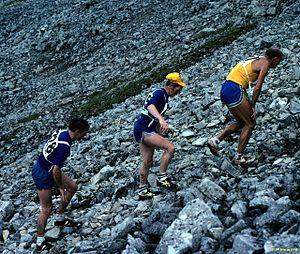
Le trail, la course nature ou plus rarement la course en sentier, est un sport de course à pied, sur longue distance, en milieu naturel, généralement sur des chemins de terre et des sentiers de randonnée en plaine, en forêt ou en montagne. Trail est l'abréviation, propre aux francophones, de l'anglais trail running.
Le Ben Nevis est le point culminant des îles Britanniques avec 1 345 mètres d'altitude. Situé près de Fort William en Écosse, il fait partie des monts Grampians dans les Highlands. Gravi pour la première fois en 1771, il est coiffé par les ruines d'un observatoire construit et utilisé à la fin du XIXᵉ siècle pour effectuer des observations météorologiques qui sont restées très importantes dans la compréhension du climat en Grande-Bretagne. Celui qui sévit au sommet, extrêmement rude, lui vaut d'ailleurs son nom, Nibheis signifiant « malveillant » en gaélique écossais. Un sentier par l'ouest, tracé à la même époque que l'observatoire, constitue toujours l'itinéraire le plus fréquenté par des dizaines de milliers de randonneurs chaque année. Les parois de la montagne sont également très prisées par les alpinistes et grimpeurs. Le Ben Nevis et ses environs font partie de trois aires protégées différentes ; de plus, tout le versant sud et le sommet sont conservés par l'association environnementale John Muir Trust.